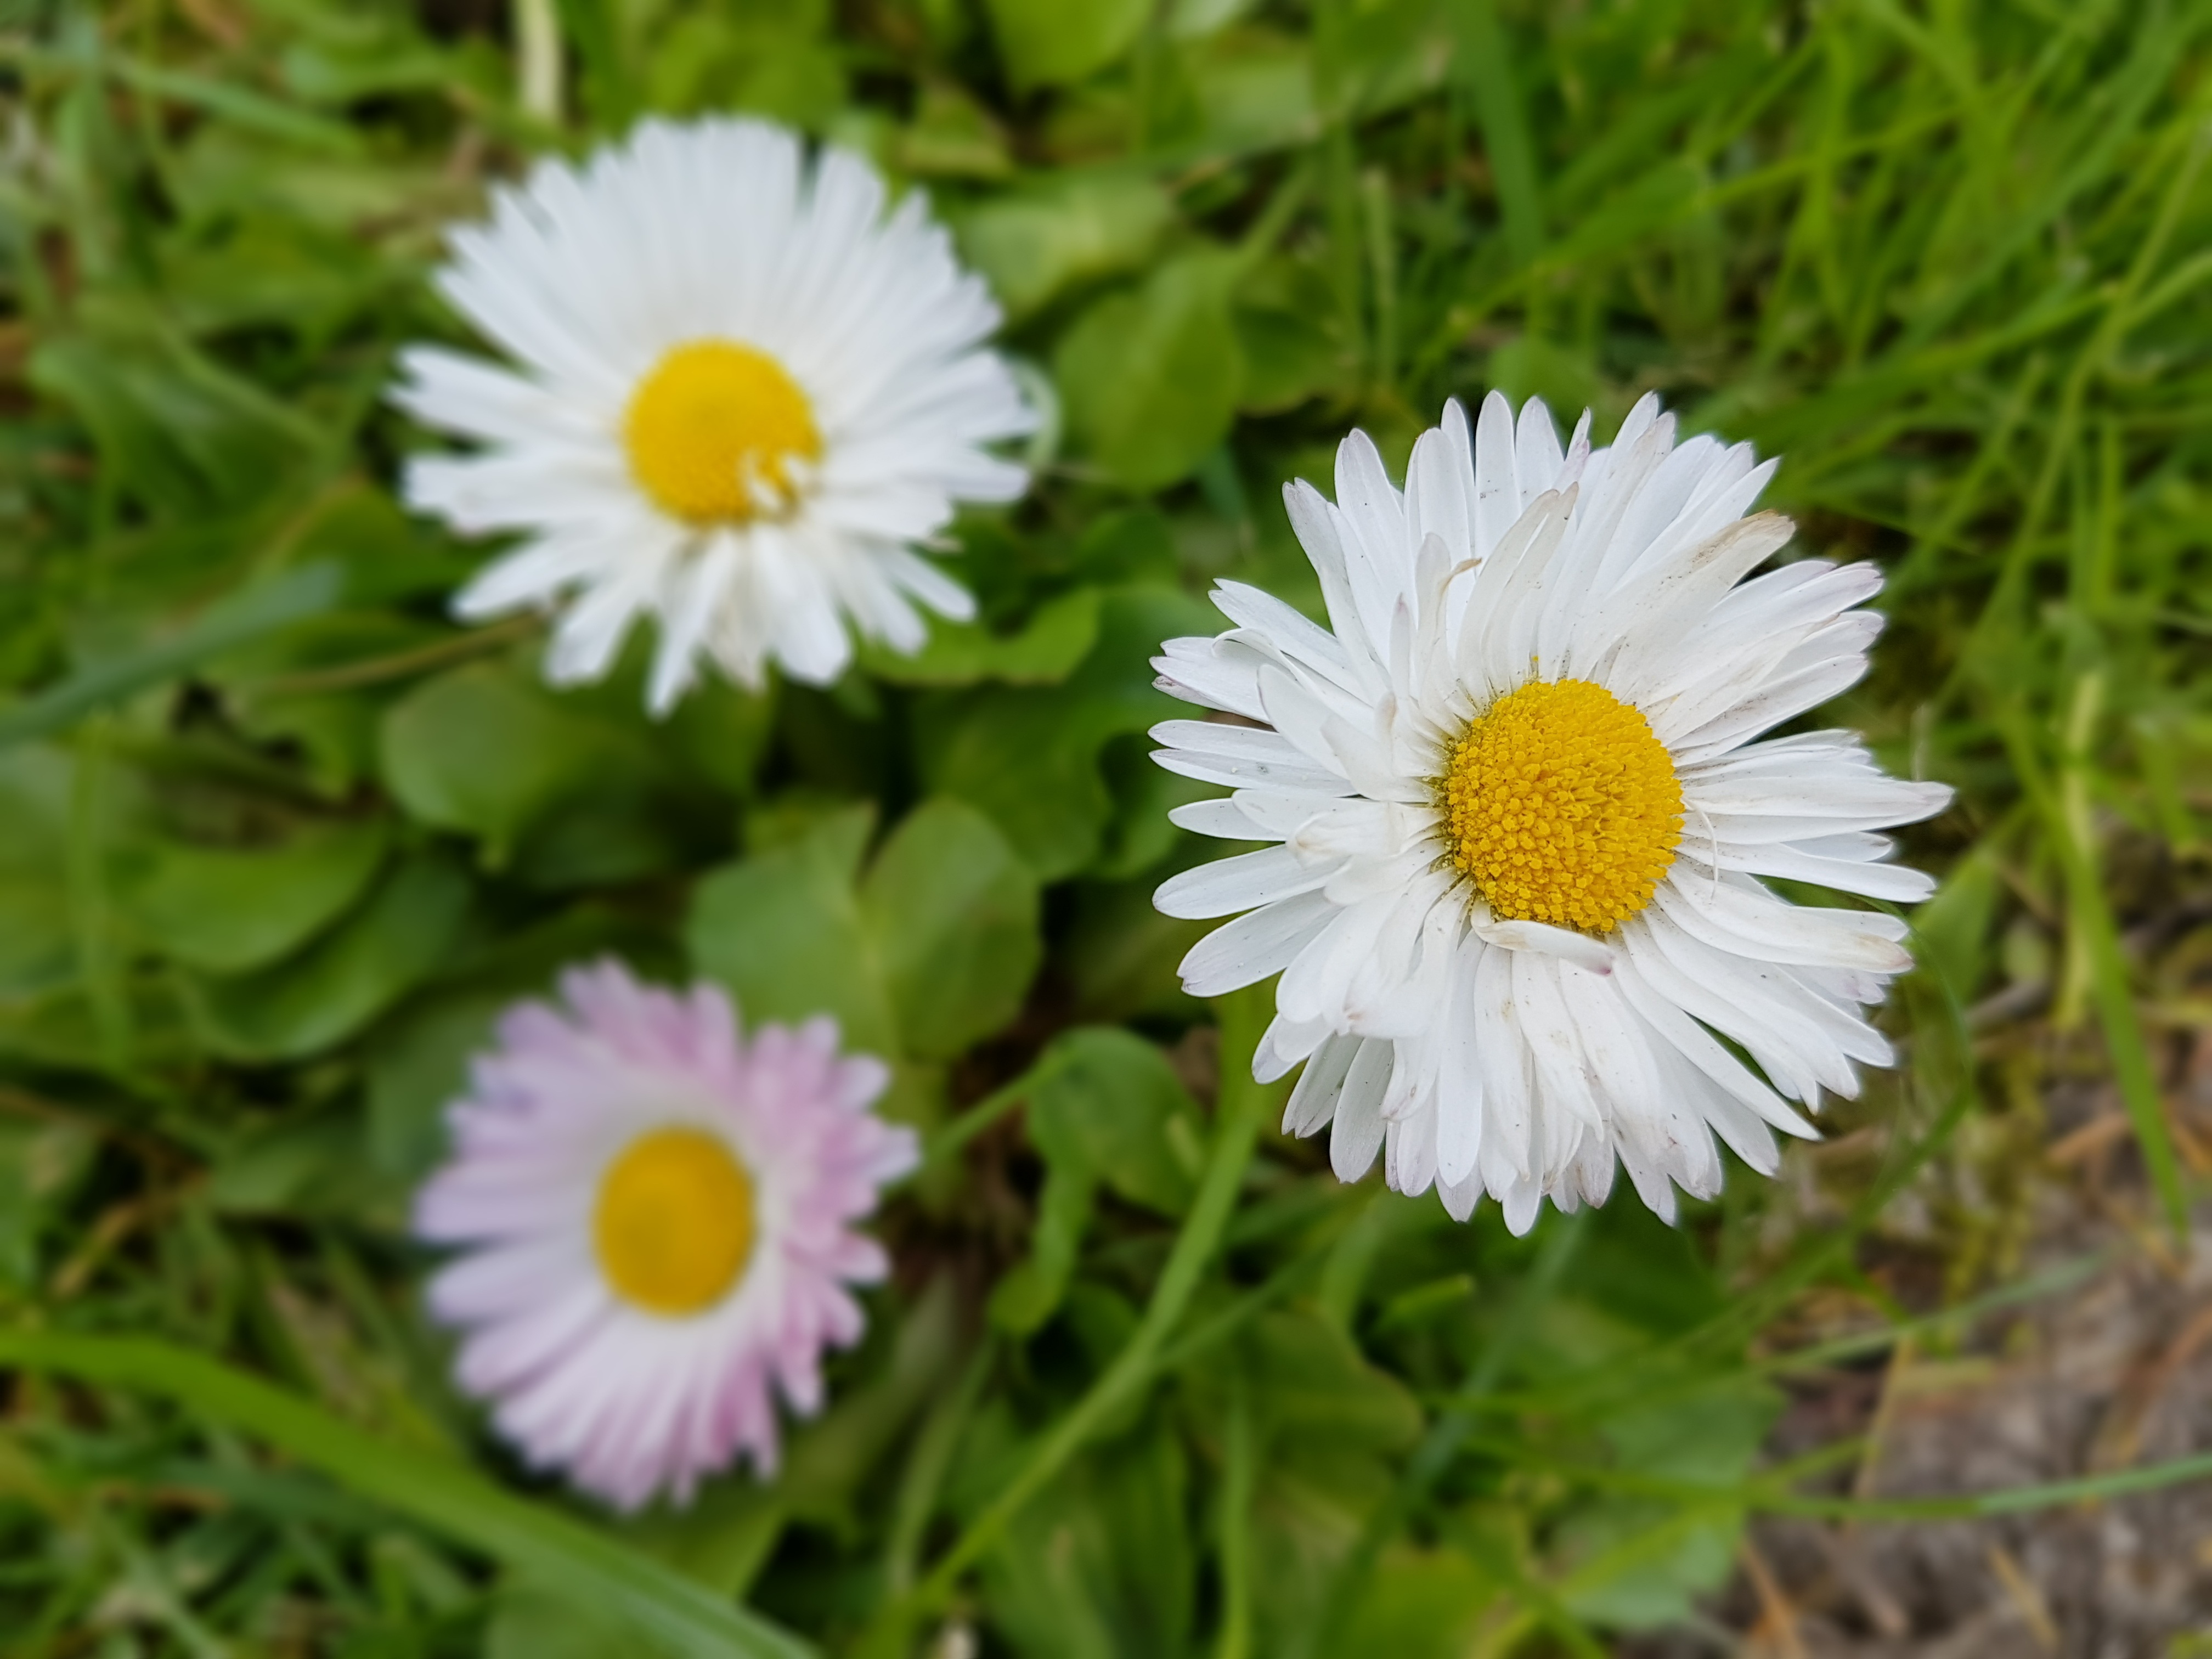
grass, plant, field, meadow, flower, petal, daisy, spring, herb, botany, flora, wildflower, flowers, daisies, macro photography, flowering plant, daisy family, oxeye daisy, annual plant, land plant, chamaemelum nobile, marguerite daisy